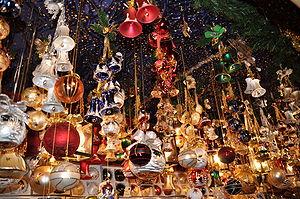
Le sapin de Noël est une tradition, apparue au Moyen Âge dans les pays germaniques et généralisée à partir du XIXᵉ siècle. Sous la reine Victoria : le prince Albert a introduit sur le sol britannique cette tradition provenant de sa Saxe natale tandis qu'en France, elle sera diffusée par les optants Alsaciens et Lorrains. Les sapins de Noël sont de nos jours traditionnellement décorés de boules de Noël en verre ou en plastique, de guirlandes traditionnelles ou éclairées par des LED, de bougies, petits objets décoratifs, étoiles, etc.